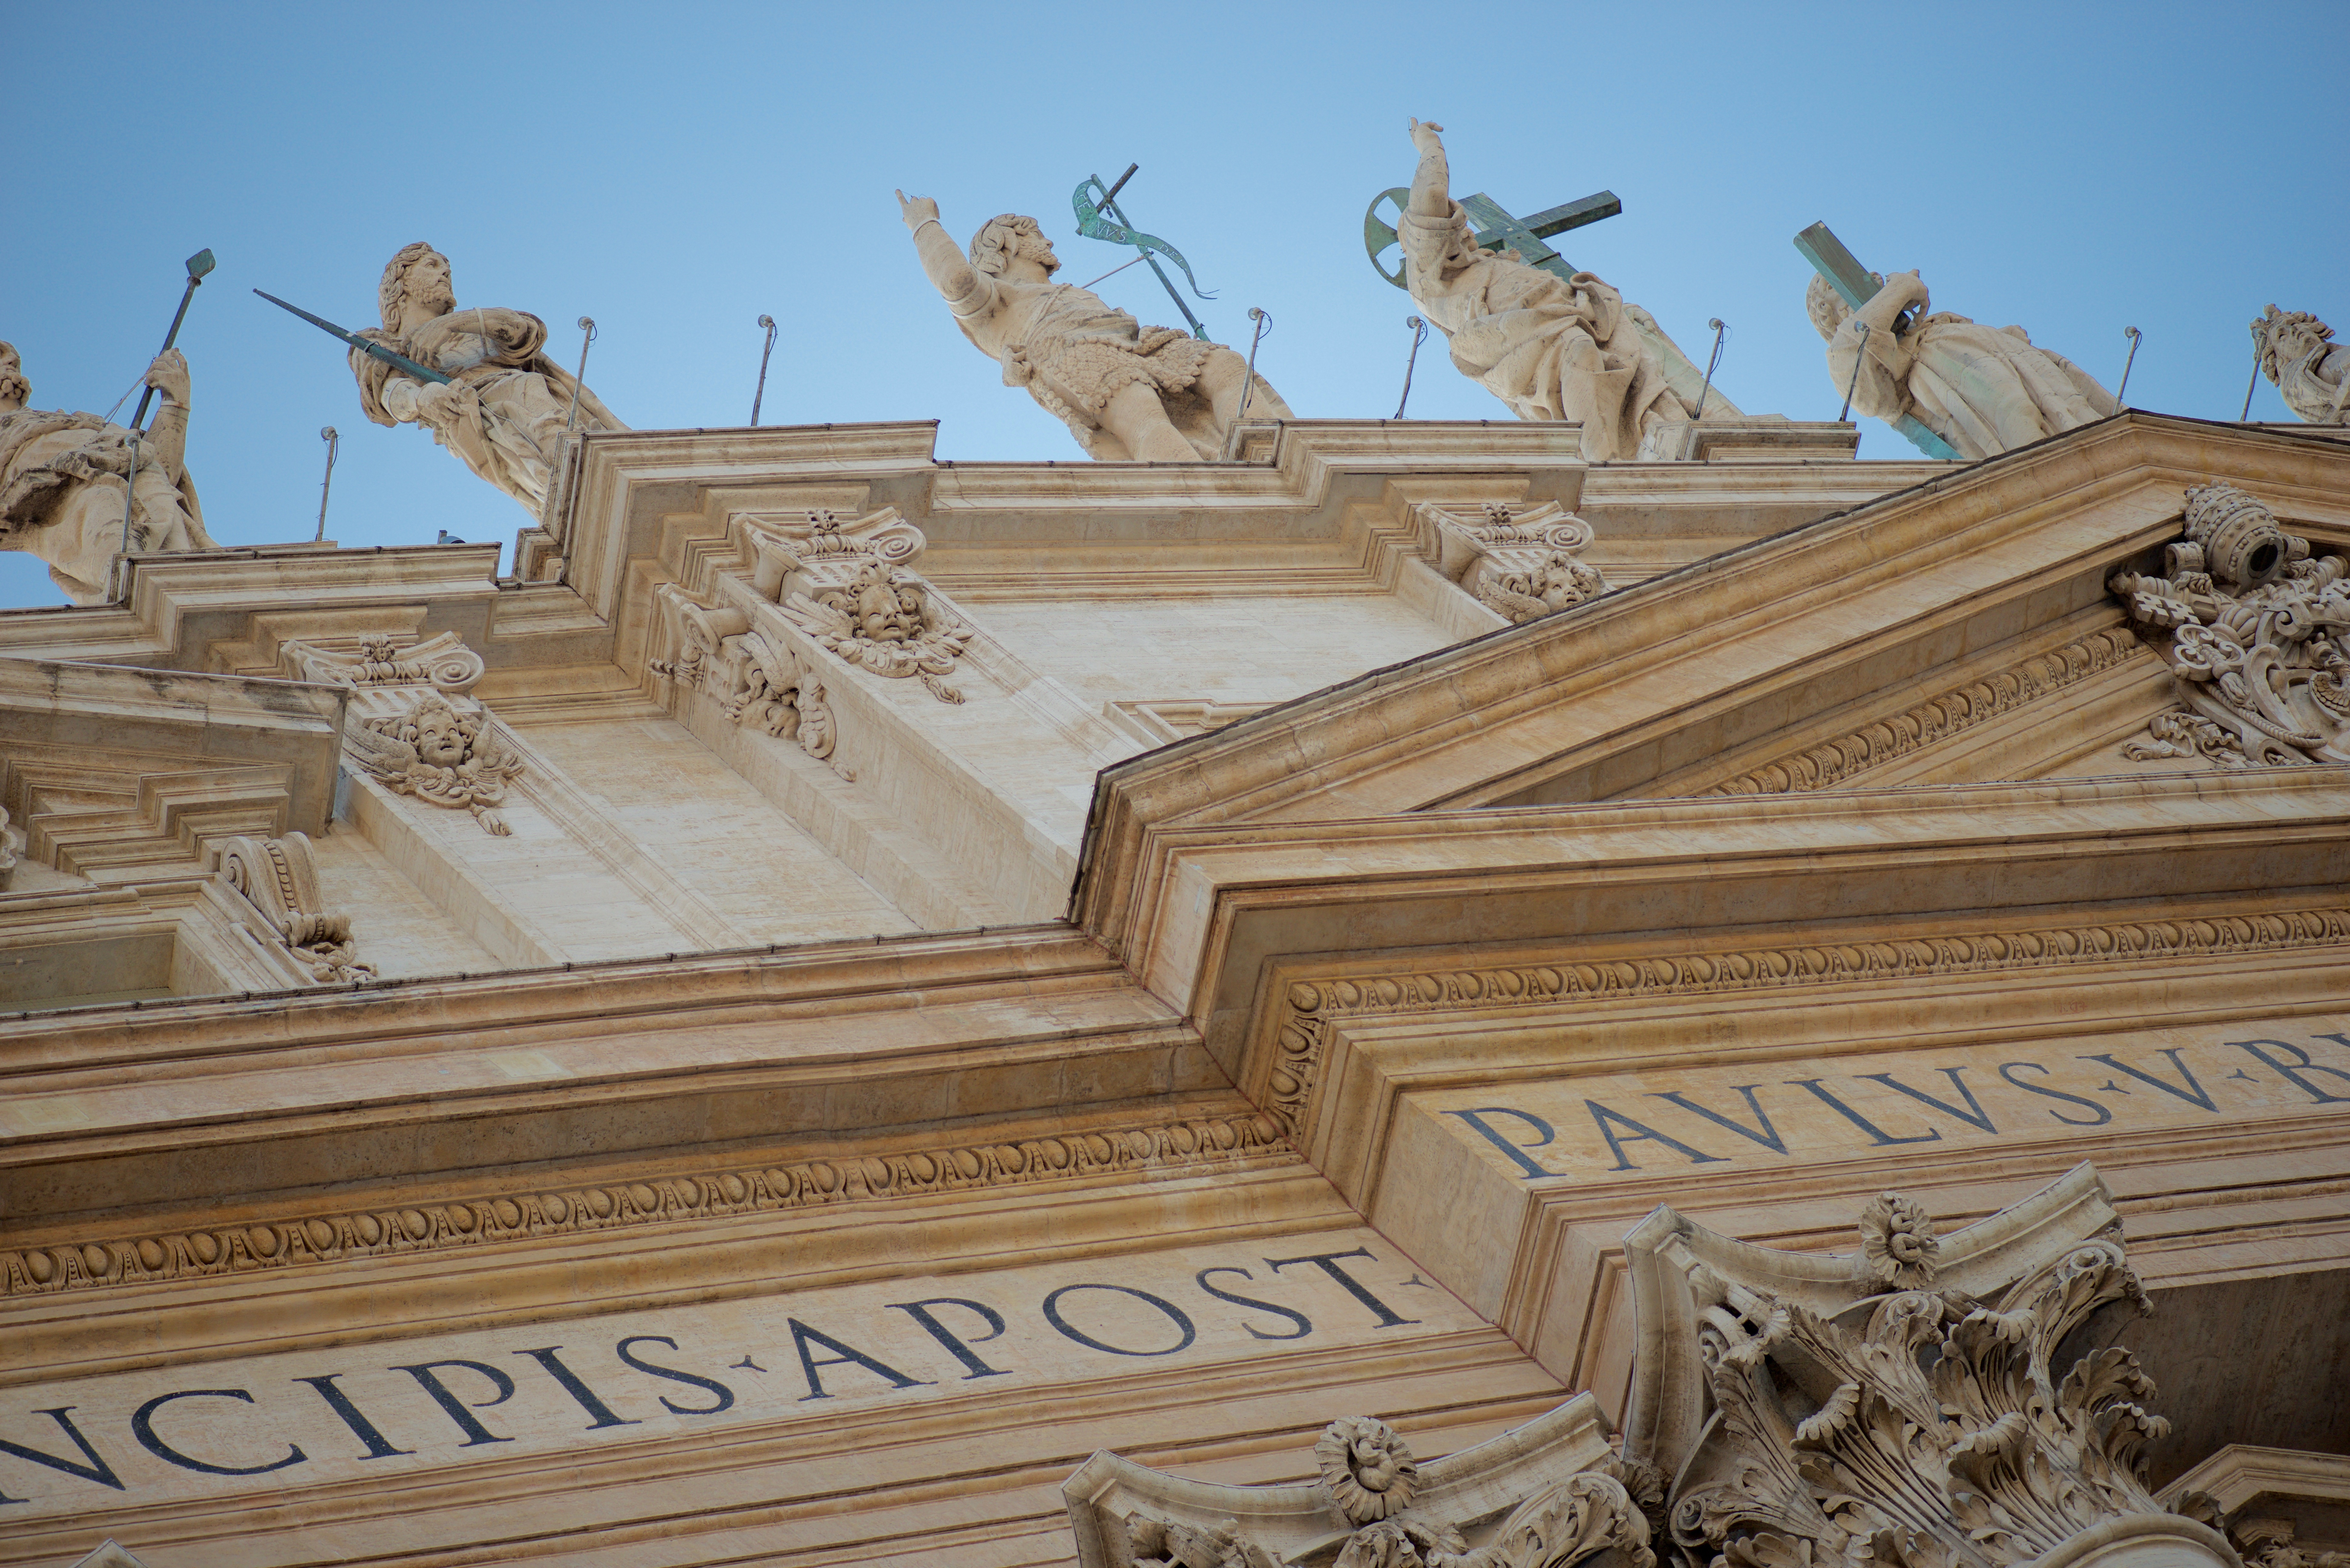
structure, wood, monument, facade, cathedral, place of worship, sculpture, temple, carving, ancient history